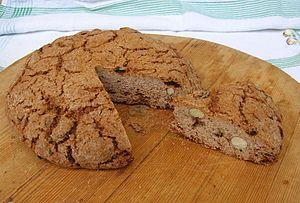
La Flantse est une pâtisserie typique de la Vallée d'Aoste.